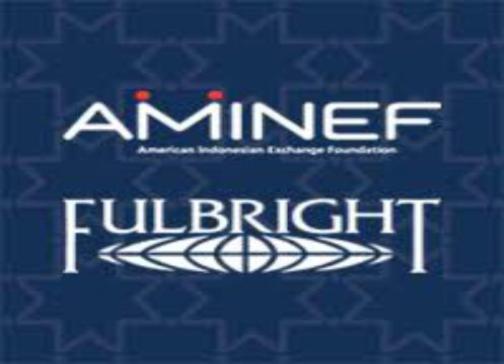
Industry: Leisure